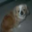
Label: dog